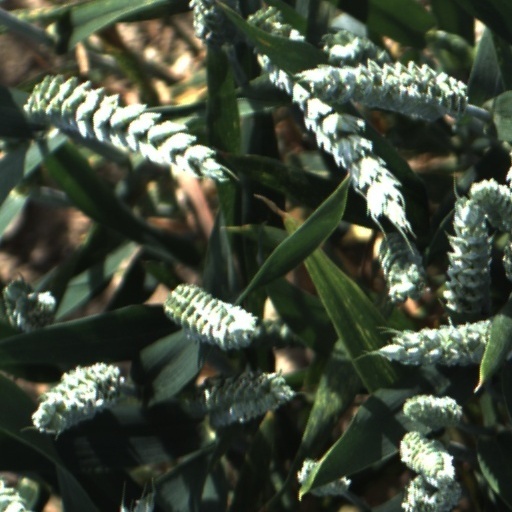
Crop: wheat